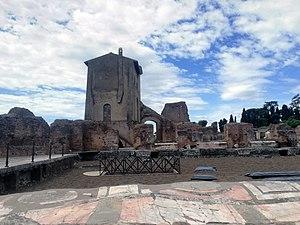
La Domus Flavia ou Palais des Flaviens est, avec la Domus Augustana et le Stadium, l’un des trois édifices composant l’immense Palais de Domitien ou Palais impérial de Rome. Il fut complété en 92 sous l’empereur Domitien, dernier représentant de la dynastie des Flaviens; on en attribue la conception à l’architecte en chef de Domitien, Rabirius. Il fut bâti sur l’emplacement de l’ancien palais de Néron dont il conserva une partie du plan. Avec de modestes transformations, le palais devait être utilisé jusqu’à la fin de l’empire. Tombé en ruines à partir du VIᵉ siècle, l’ensemble du palais impérial fut redécouvert lors de fouilles archéologiques à partir du XVIᵉ siècle, mais surtout à partir de la fin du XIXᵉ siècle et au XXᵉ siècle.